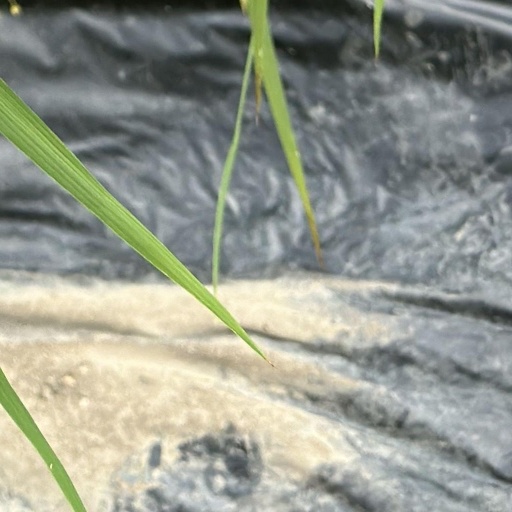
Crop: rice